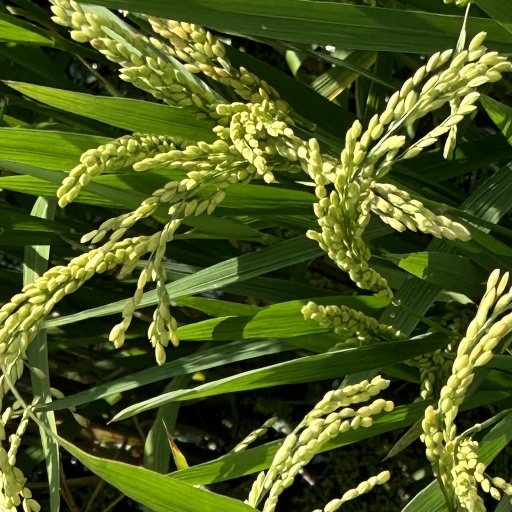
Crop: rice